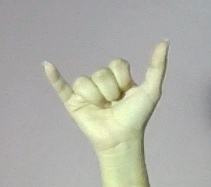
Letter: ya